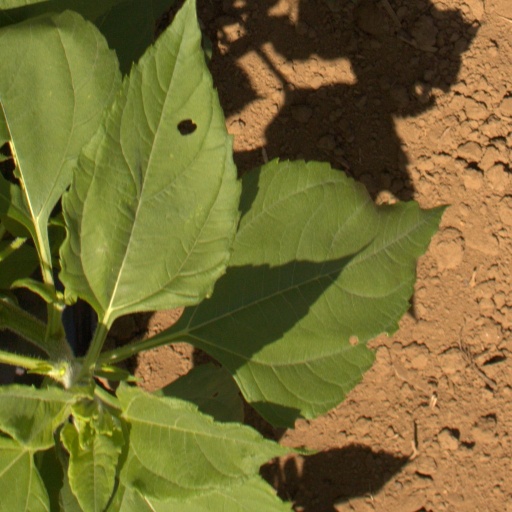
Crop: Jerusalem artichoke